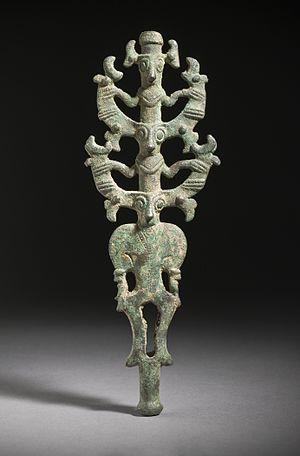
Les bronzes du Lorestan sont des sculptures en bronze du début de l'âge du fer qui ont été trouvées en grand nombre dans la province de Lorestan et à Kermanshah, dans l'ouest de l'Iran. Ils comprennent un grand nombre d'ornements, d'outils, d'armes, d'accessoires pour chevaux et d'un plus petit nombre d'ustensiles de vaisselles, dont des situles. Ceux découverts lors de fouilles documentérs proviennent généralement de sépultures. L'origine ethnique de leurs fabricants reste incertaine, bien qu'il s'agisse peut-être de Perses, probablement liée aux Lurs modernes qui ont donné leur nom à la région. Leur période de production date probablement entre 1000 et 650 avant J.-C.